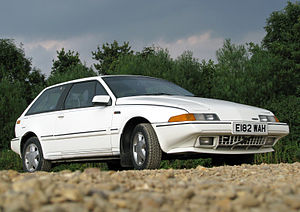
Volvo Cars / Modeller / Efterkrigsmodeller
Volvo 480 (1986–1995)
Volvo Cars eller Volvo Personvagnar AB er en svensk personbilfabrikant. Volvo Cars var oprindeligt et datterselskab af Volvo-koncernen, frem til det i 1999 blev solgt til Ford Motor Company. Personbilsfabrikanten og dens tidligere moderselskab har siden da, med undtagelse af forskellige sponsorater og deres fælles brug af varemærket som forvaltes af Volvo Trade Mark Holding, arbejdet komplet uafhængigt af hinanden, men har dog stadigvæk hver deres hovedsæde på den samme grund i Göteborg.